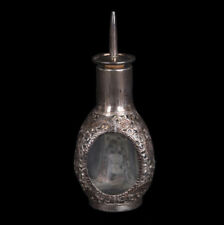
Waste category: glass